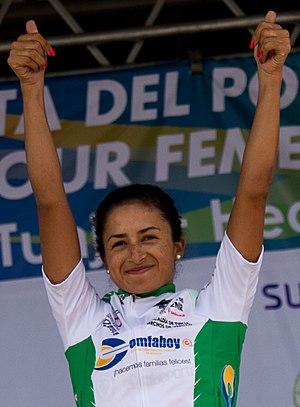
Laura Lozano sur le podium protocolaire de la quatrième étape du Tour Féminin 2015, avec le maillot distinctif de leader de la régularité.
Laura Camila Lozano Ramírez est une coureuse cycliste colombienne, membre de l'équipe Servetto Giusta. Active sur route et sur piste, elle a été plusieurs fois médaillée lors de compétitions continentales américaines.